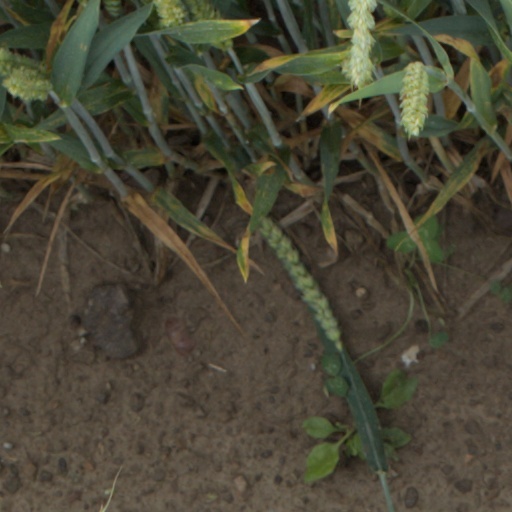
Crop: wheat